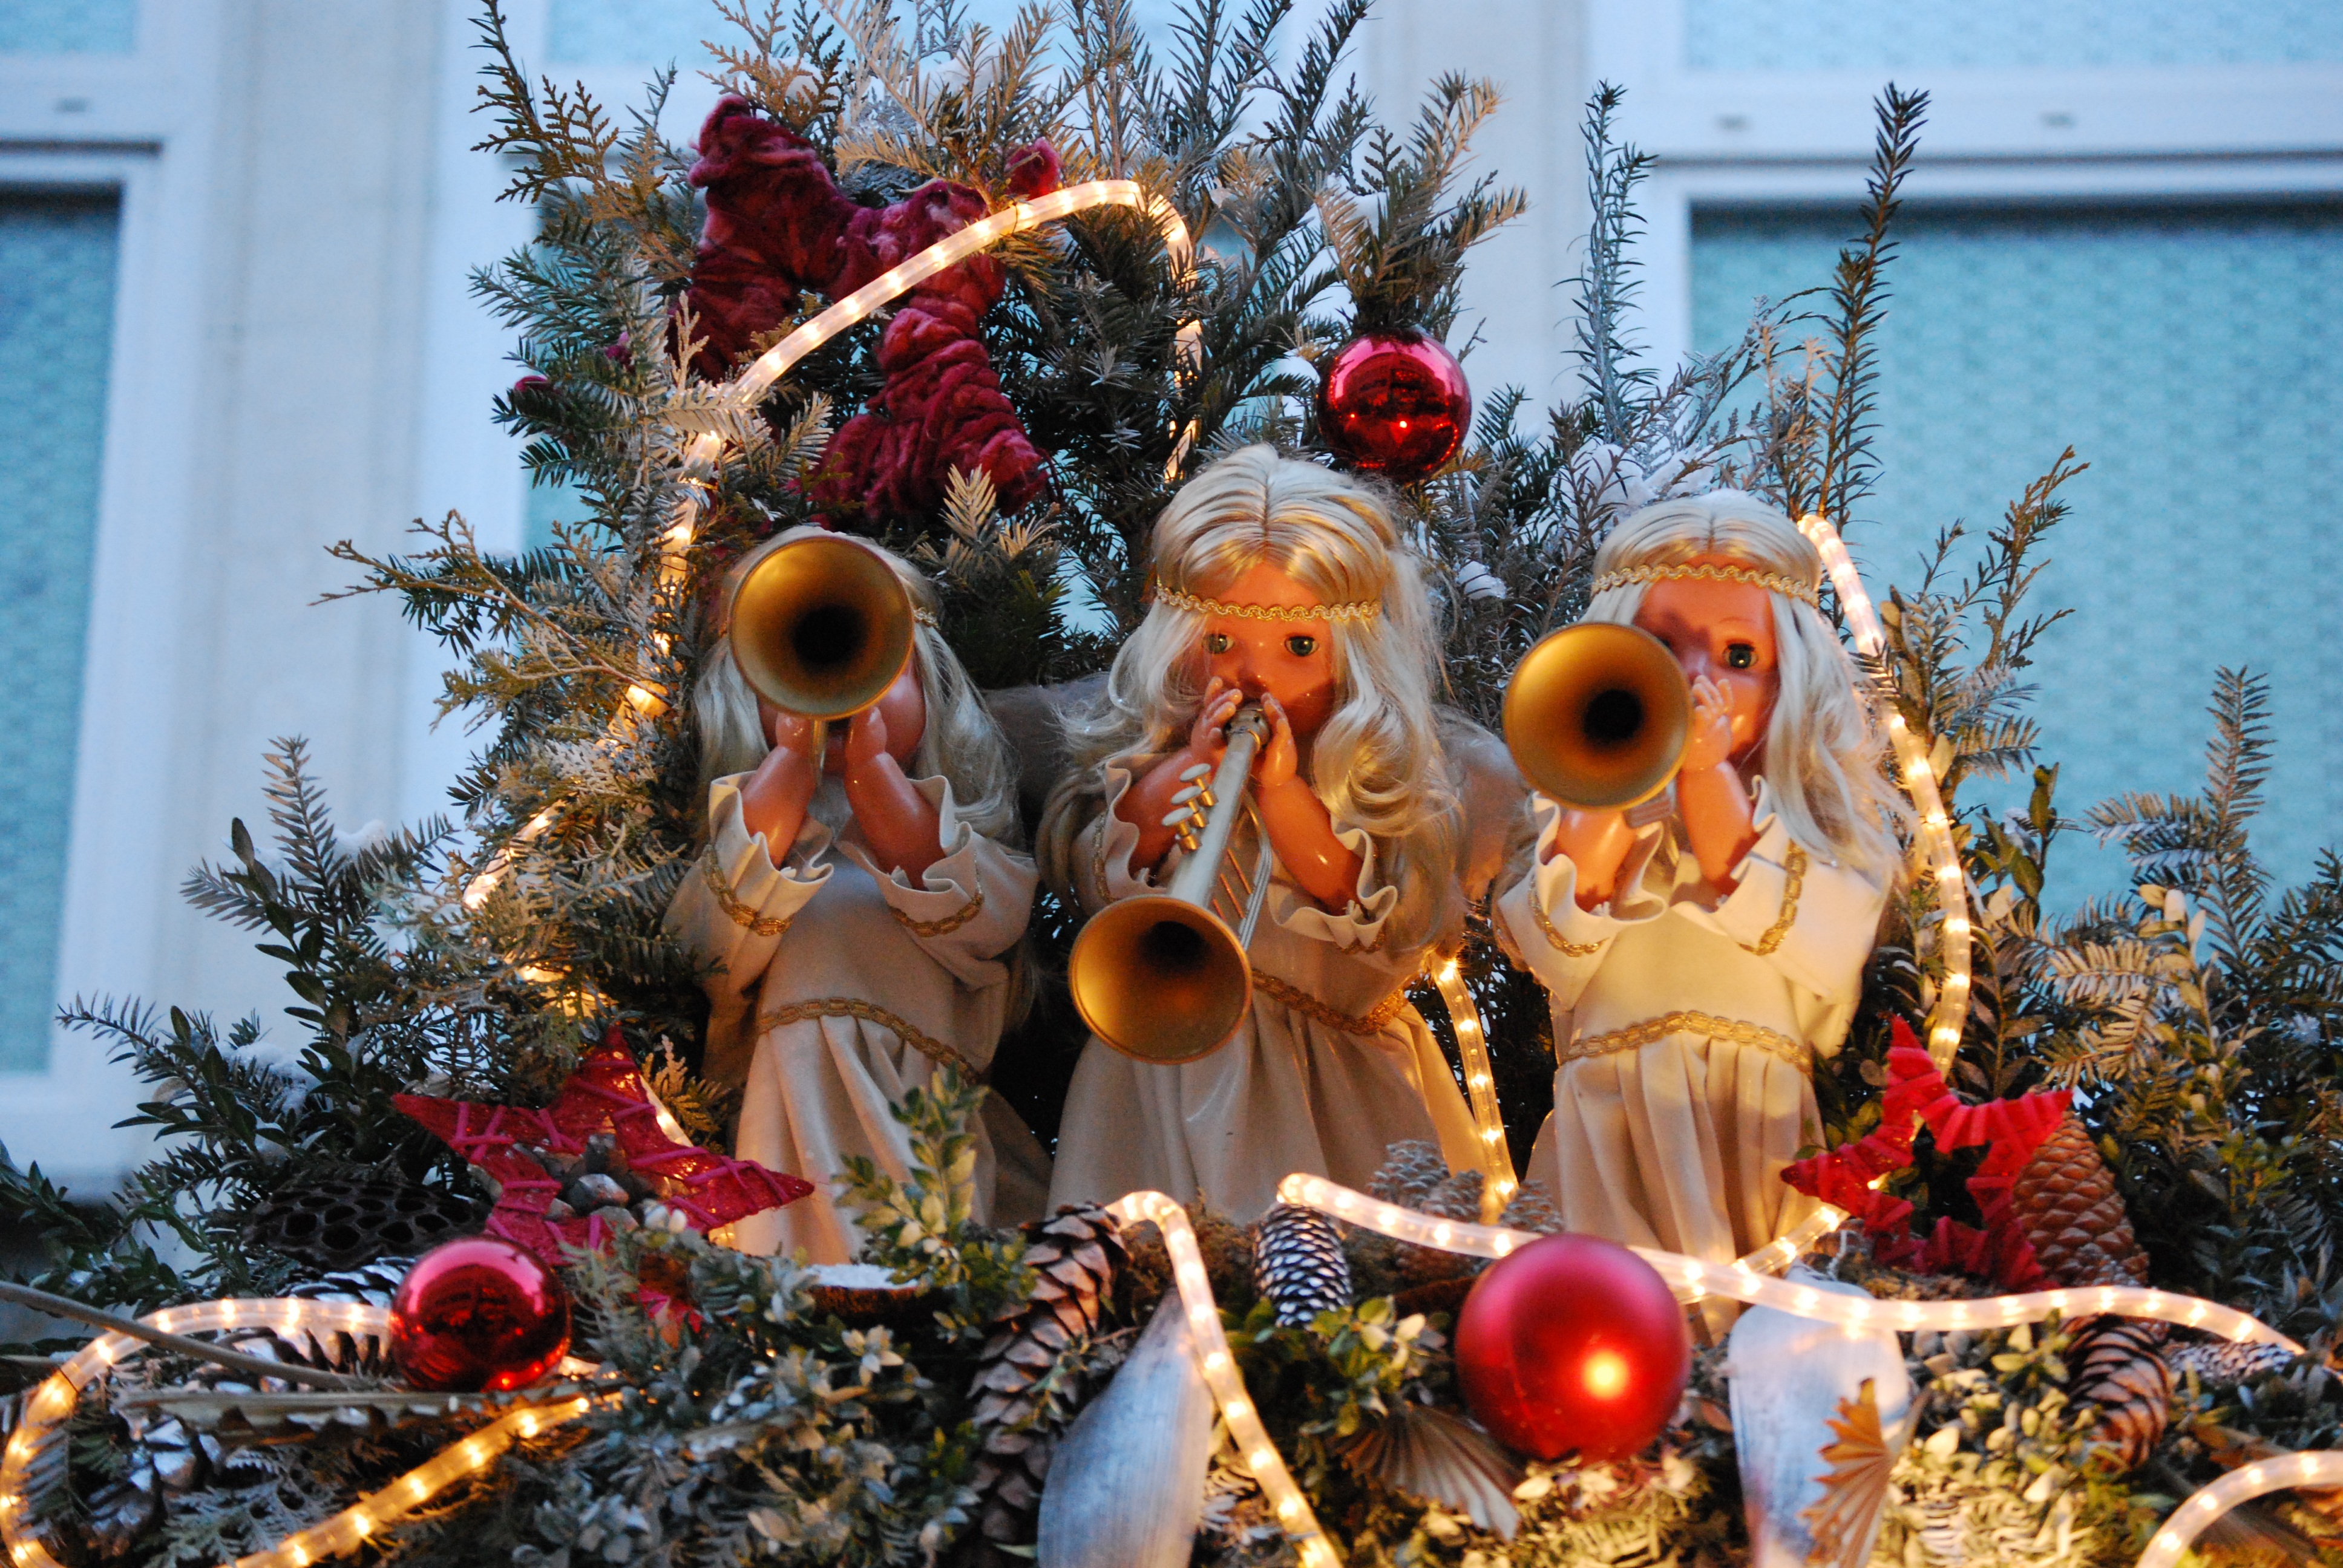
tree, winter, white, vintage, decoration, carnival, symbol, holiday, market, christmas, christmas decoration, holly, festival, event, angels